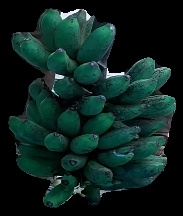
Variety: rasbale
Grade: grade3